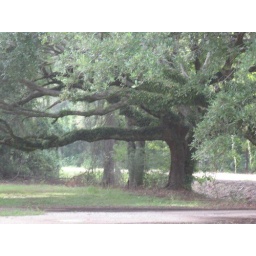
This is an awesome tree next to their house in Big Cane.